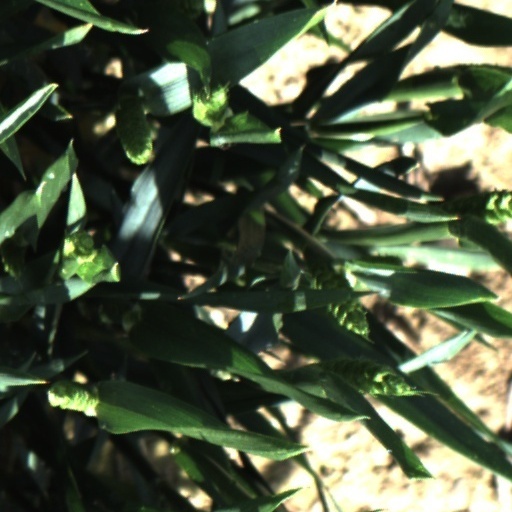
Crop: wheat